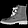
Label: Ankle boot